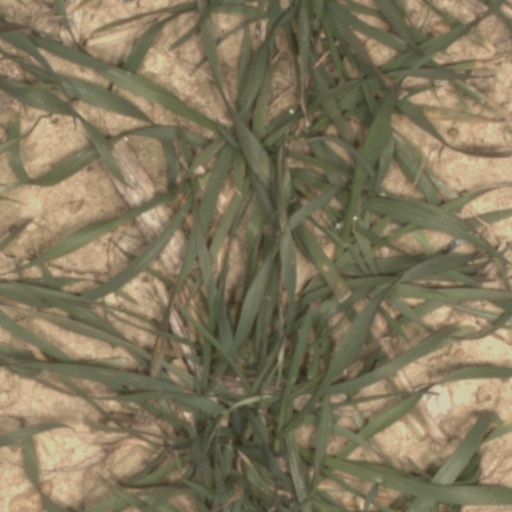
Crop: wheat